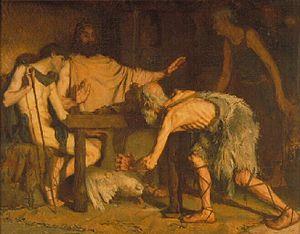
Adolphe Déchenaud, Jupiter et Mercure reçus par Philémon et Baucis, 1891, Mâcon, musée des Ursulines
Cette page recense les lauréats du prix de Rome en peinture, récompense inaugurée en 1663, et de façon officielle en 1667, par l'Académie royale de peinture et de sculpture à Paris, et supprimée par une réforme, après 1968.
Adolphe Déchenaud, de son vrai nom Adolphe Deschenaux, né le 19 juin 1868 à Saint-Ambreuil et mort le 27 décembre 1926 à Neuilly-sur-Seine, est un peintre français.